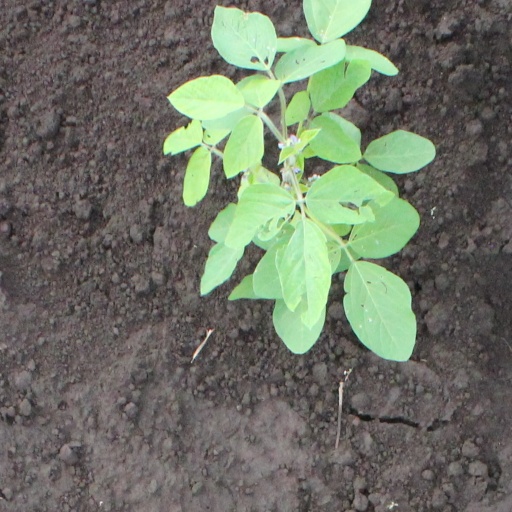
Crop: soybean